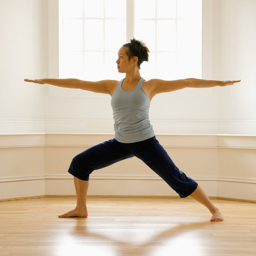
as promised last week , today i am going to discuss the best yoga poses to alleviate back pain and explain how you can easily do them on your own at home !